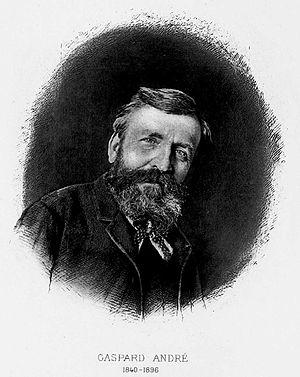
Gaspard André est un architecte français, né à Lyon le 16 mars 1840 et mort à Cannes le 12 février 1896.
Ils sont de Lyon ou ont marqué la ville de leur influence :